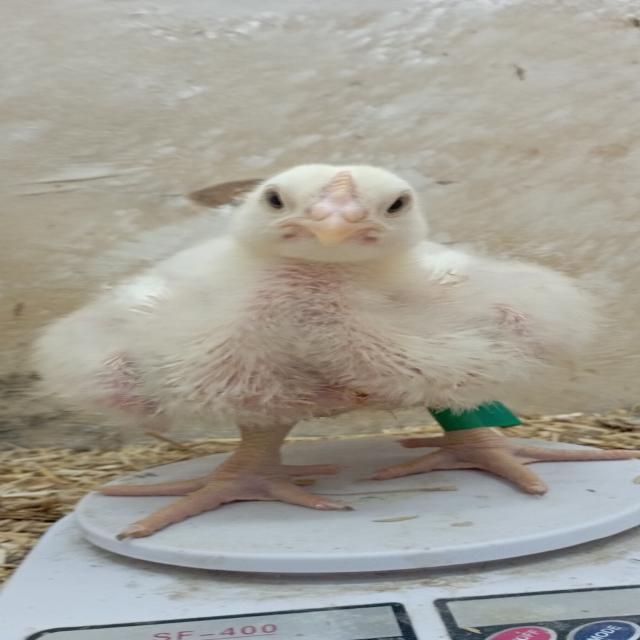
Weight: 668 g